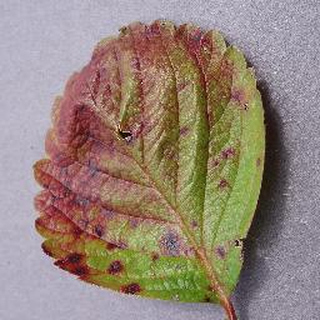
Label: strawberry_leaf_scorch